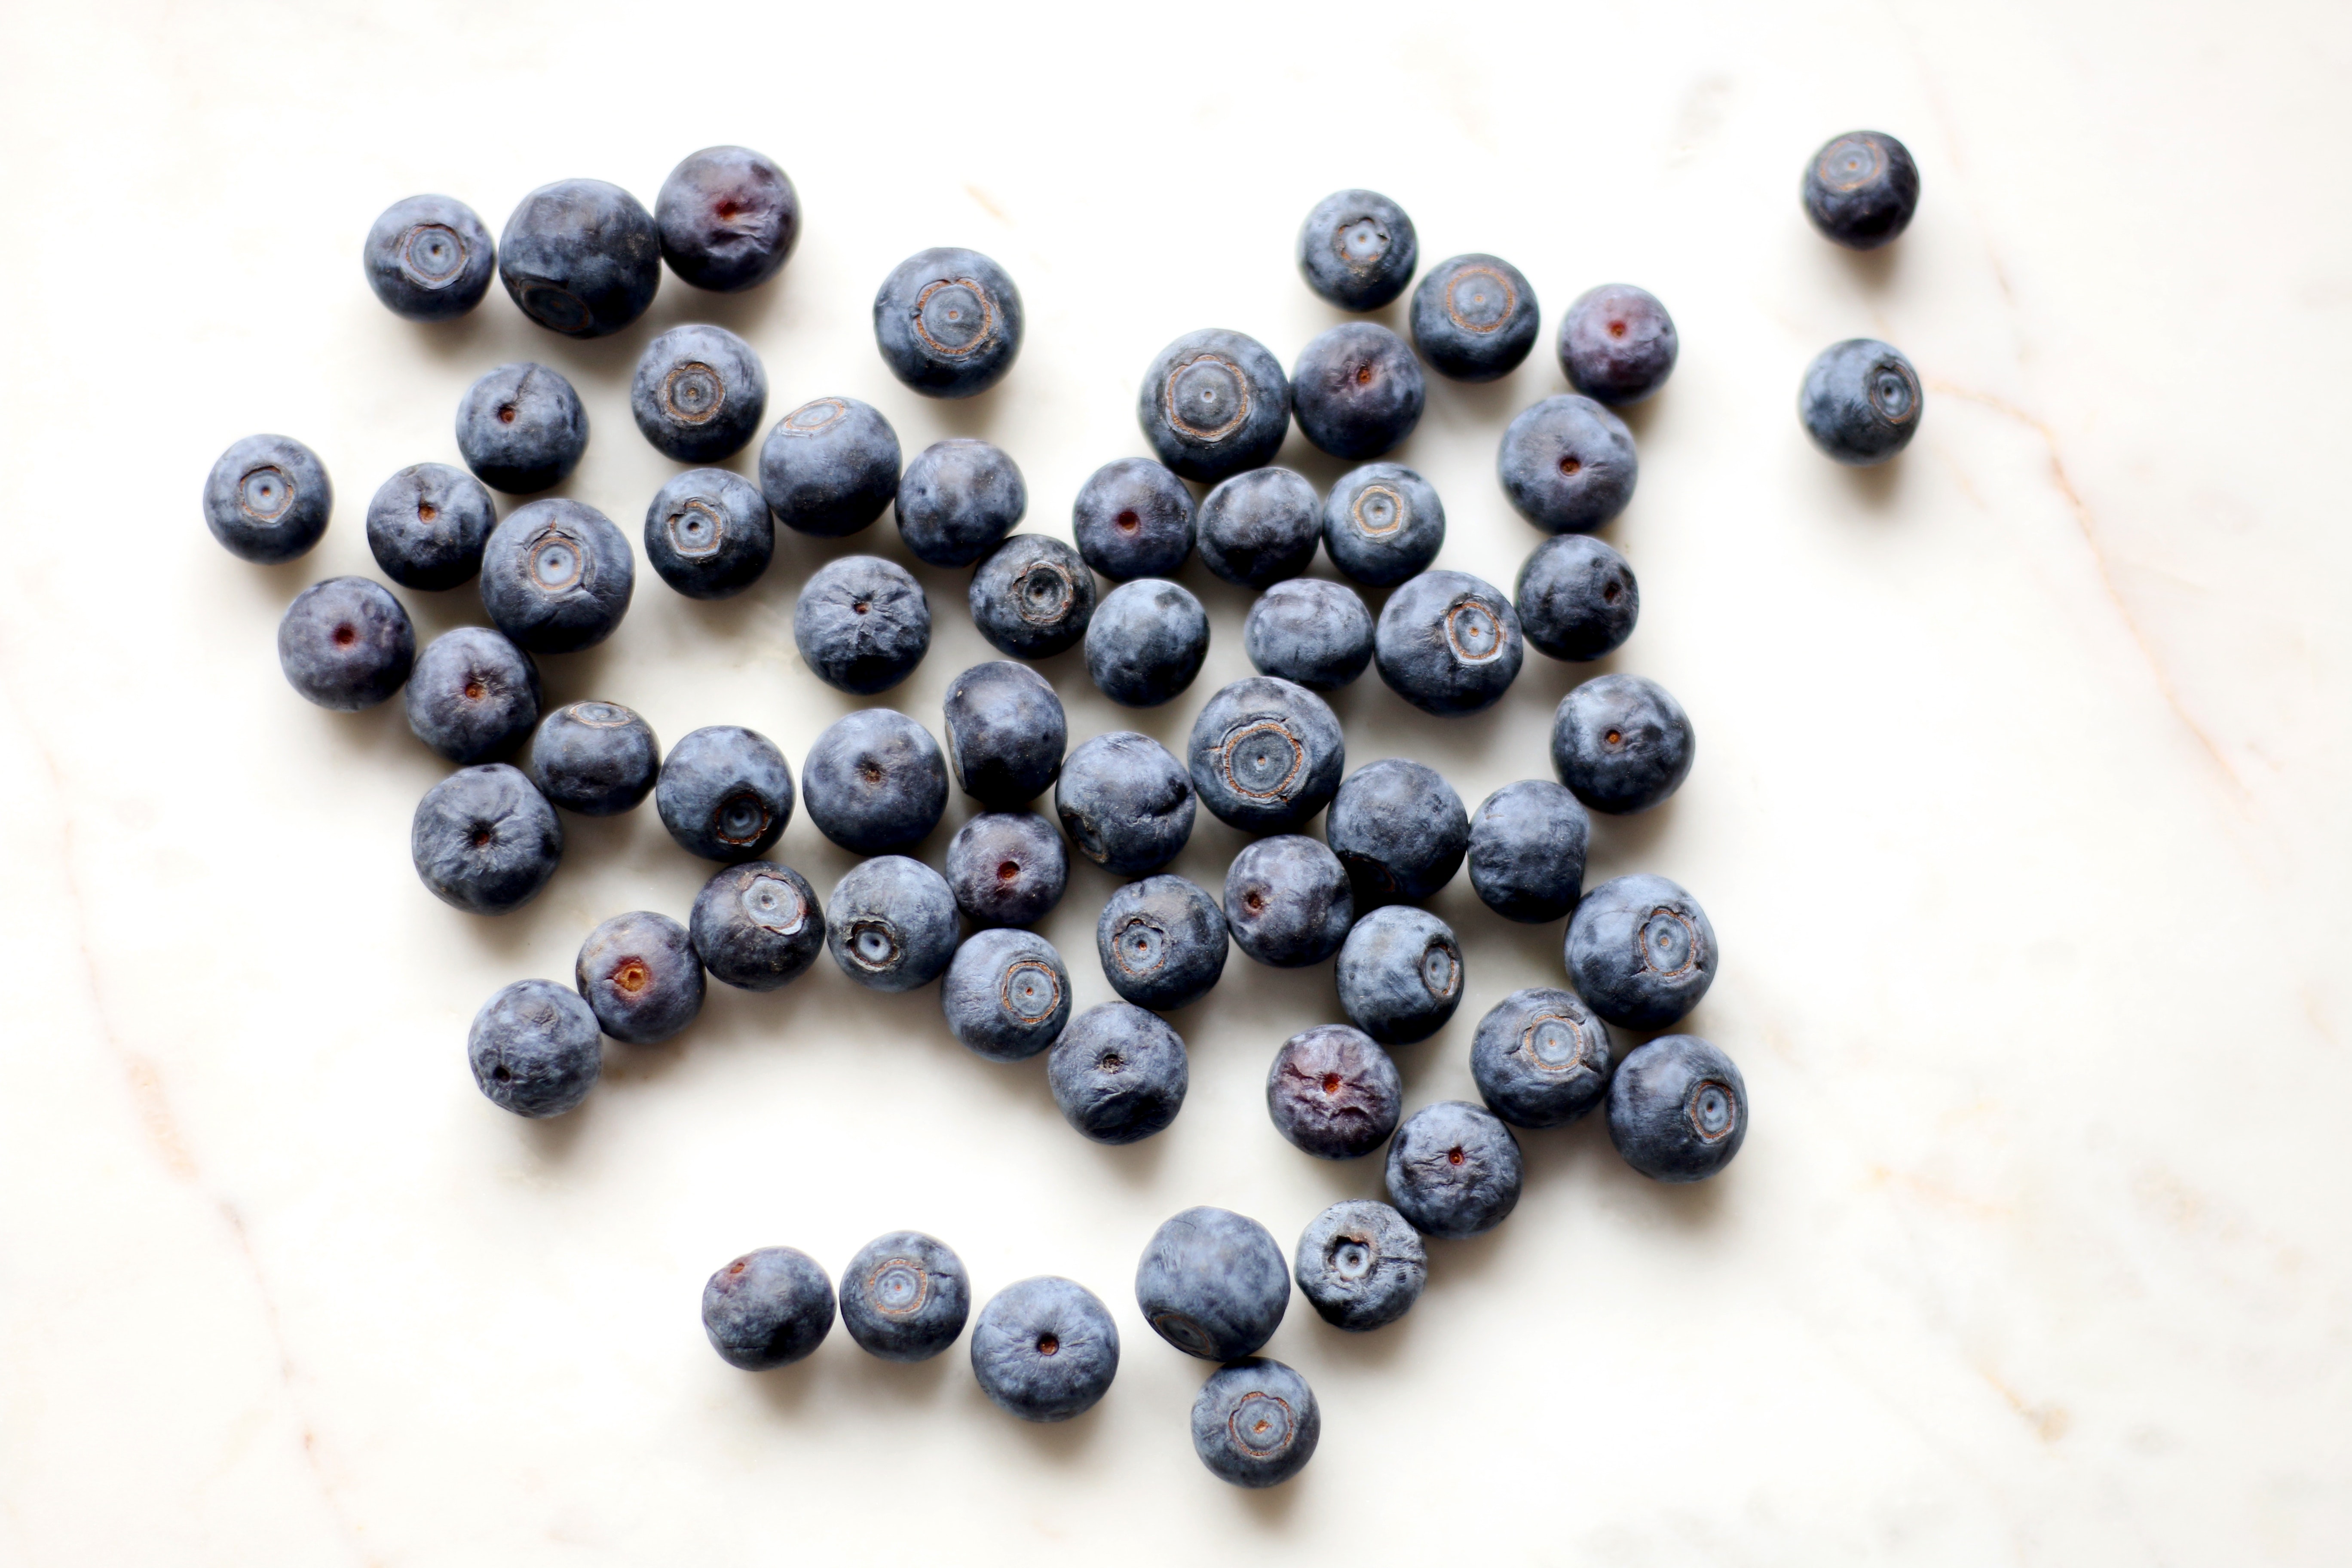
bilberry, berry, food, superfood, fruit, juniper berry, huckleberry, plant, blueberry, Superfruit, produce, juniper